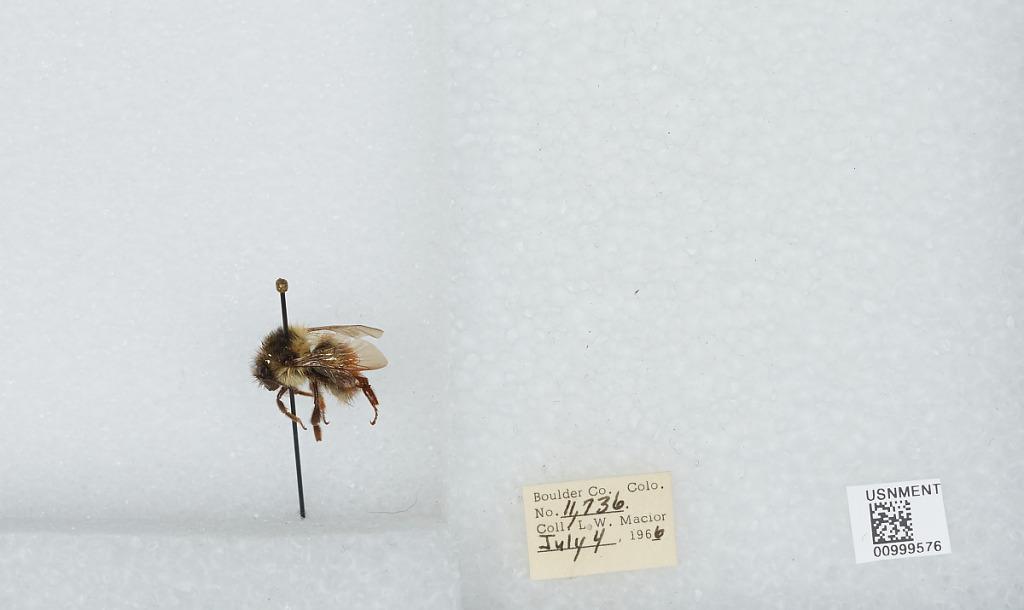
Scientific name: Bombus (Pyrobombus) melanopygus Nylander
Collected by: L. Macior
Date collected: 1966-7-4
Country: United States
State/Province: Colorado
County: Boulder
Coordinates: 40.015, -105.27